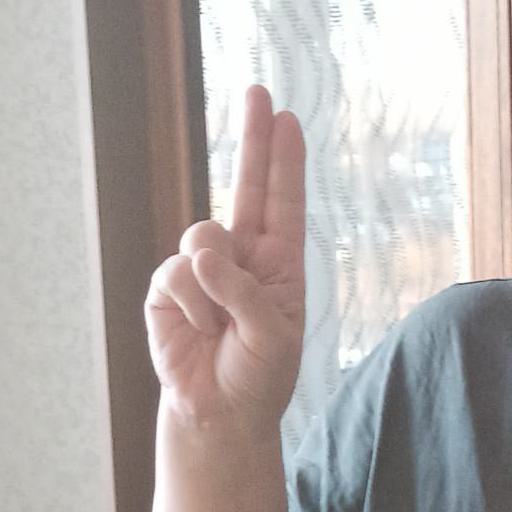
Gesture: two_up